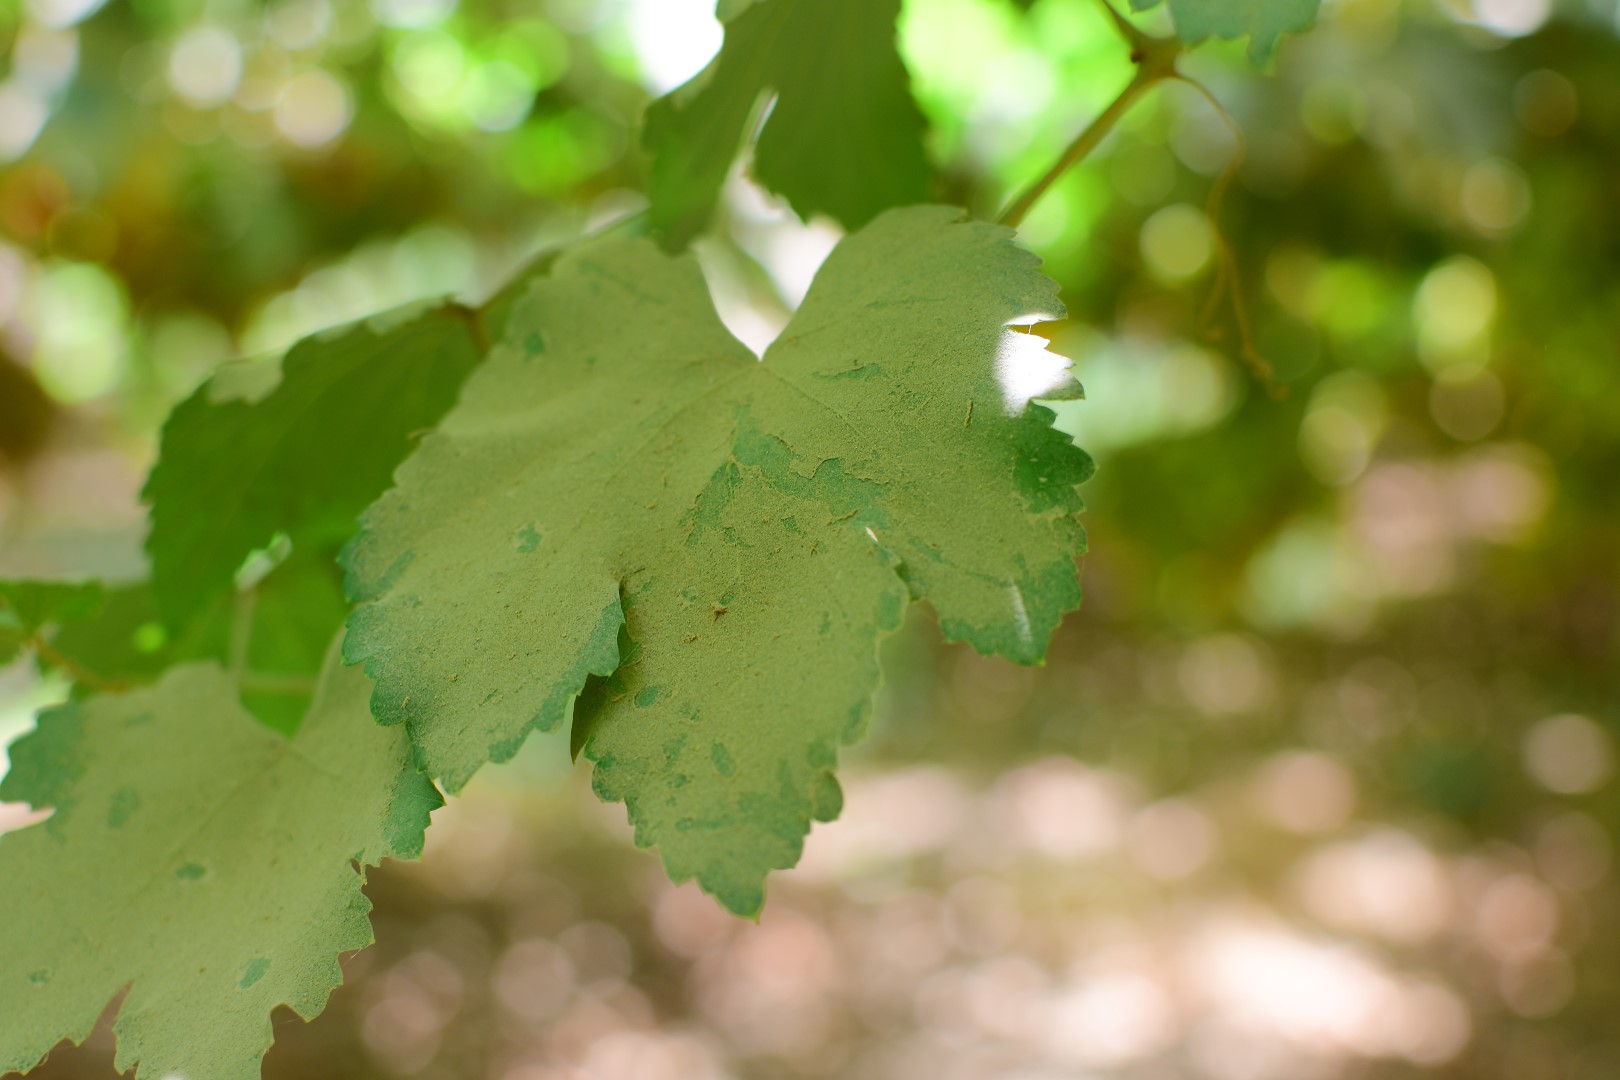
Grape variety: Kamali